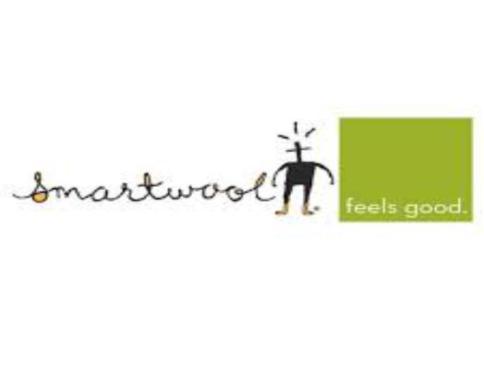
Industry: Clothes